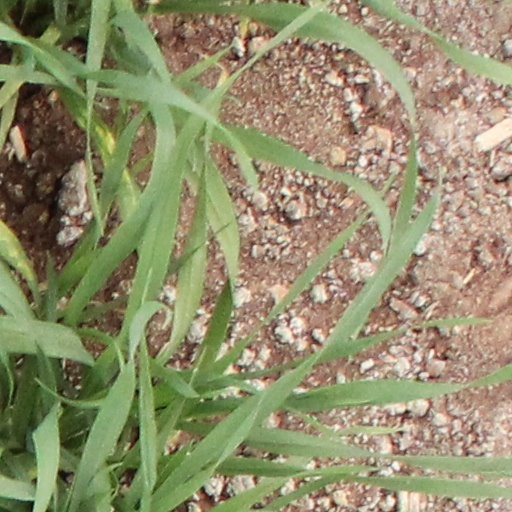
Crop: wheat